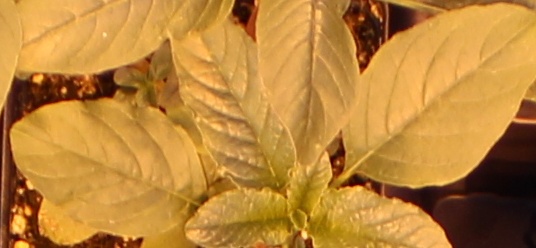
Label: Waterhemp